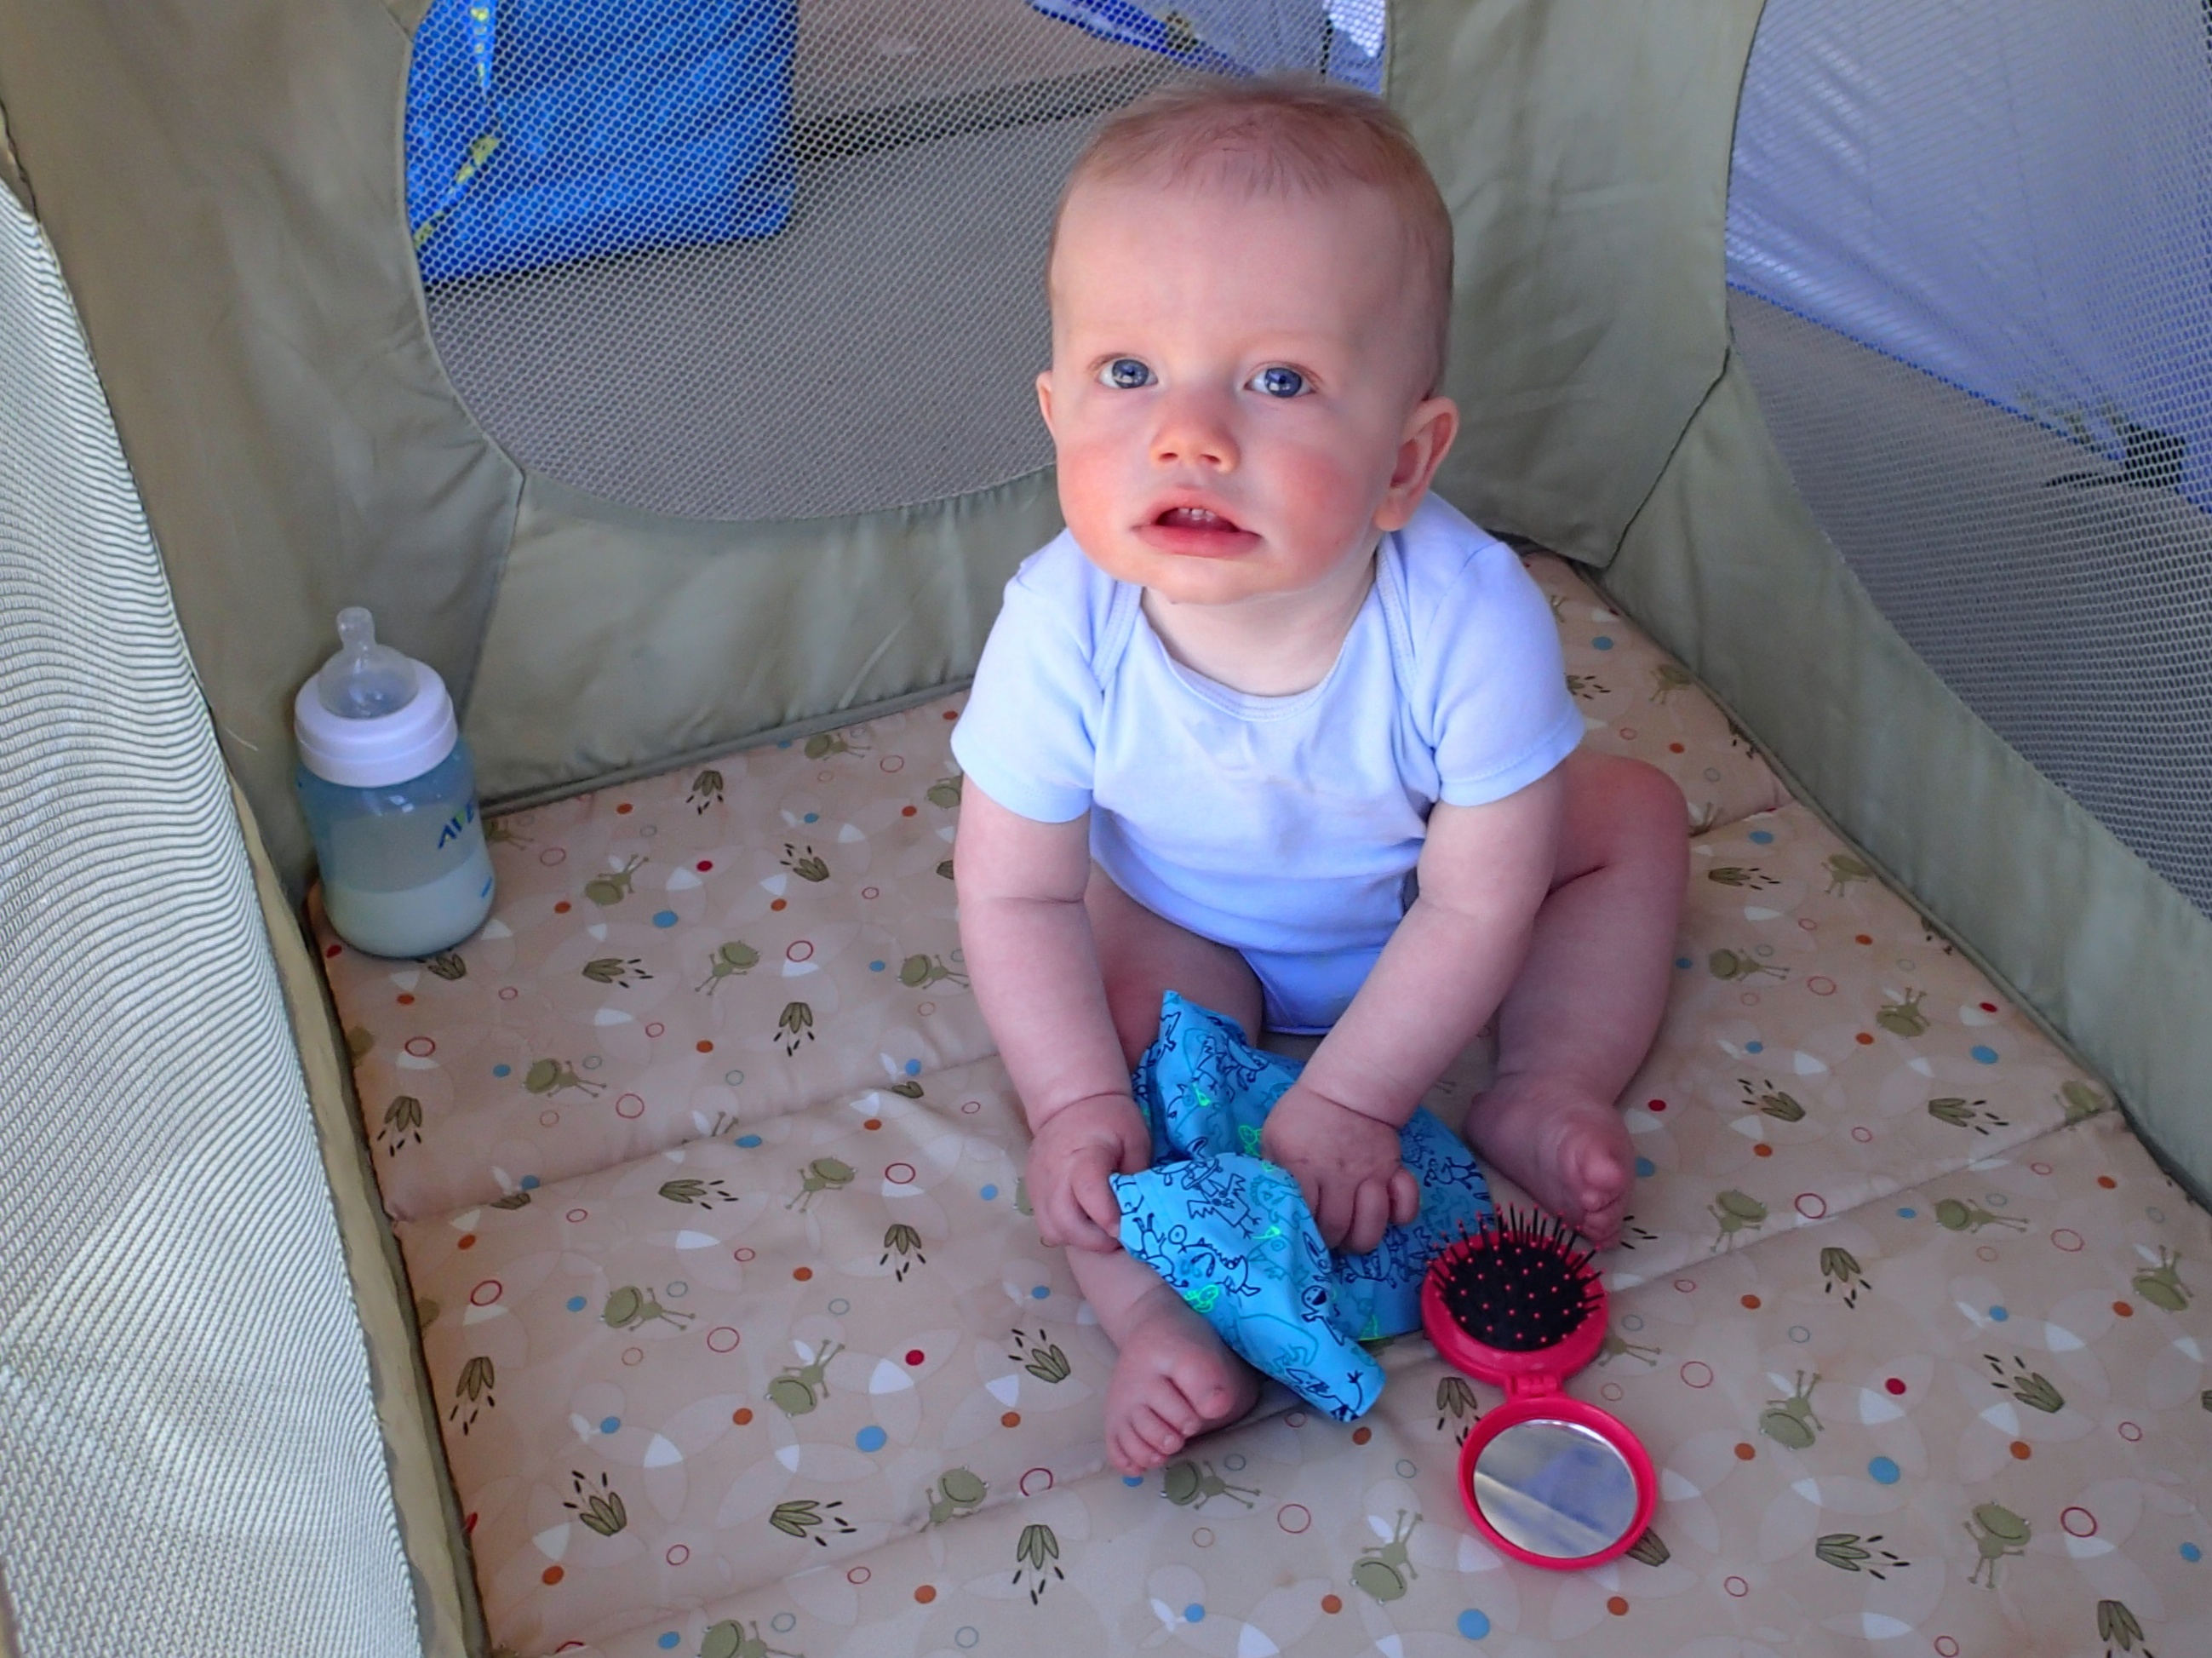
person, play, child, blue, infant, toddler, skin, day, human positions